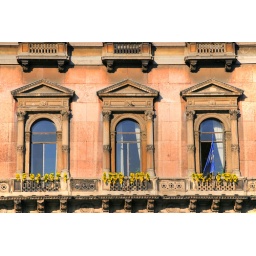
window pattern in classic building